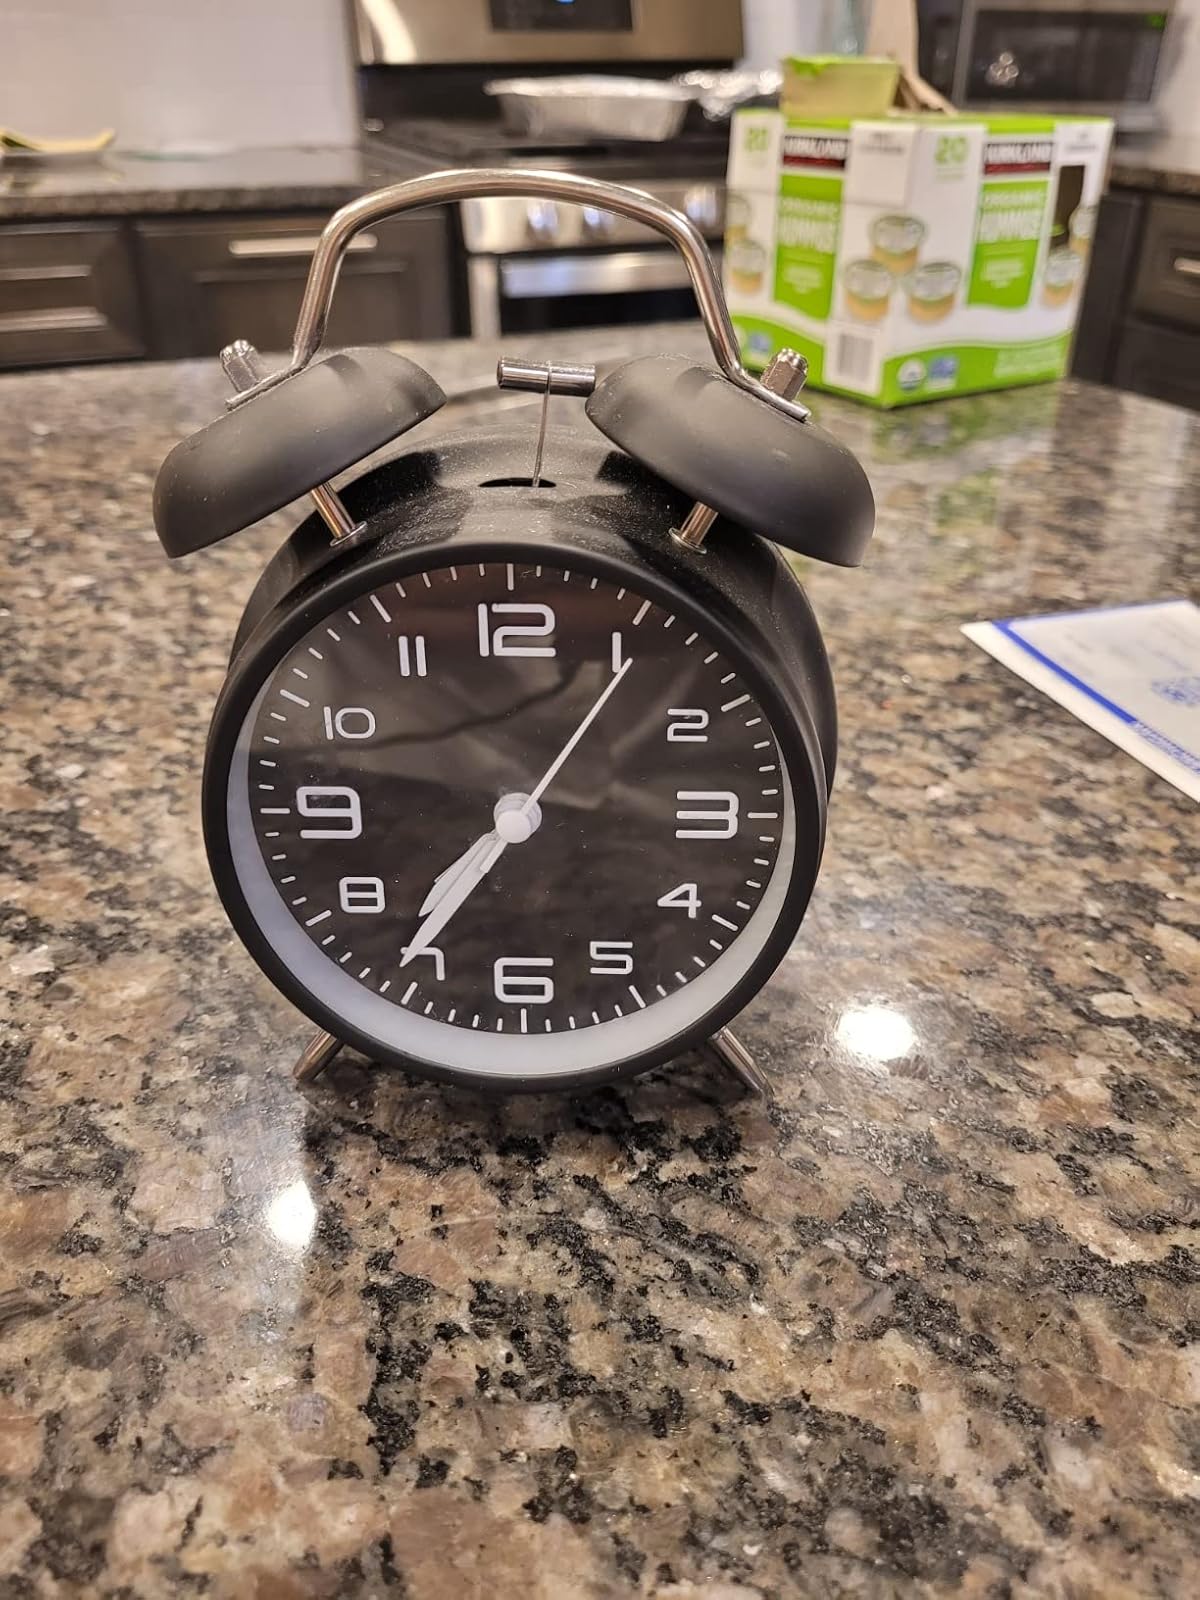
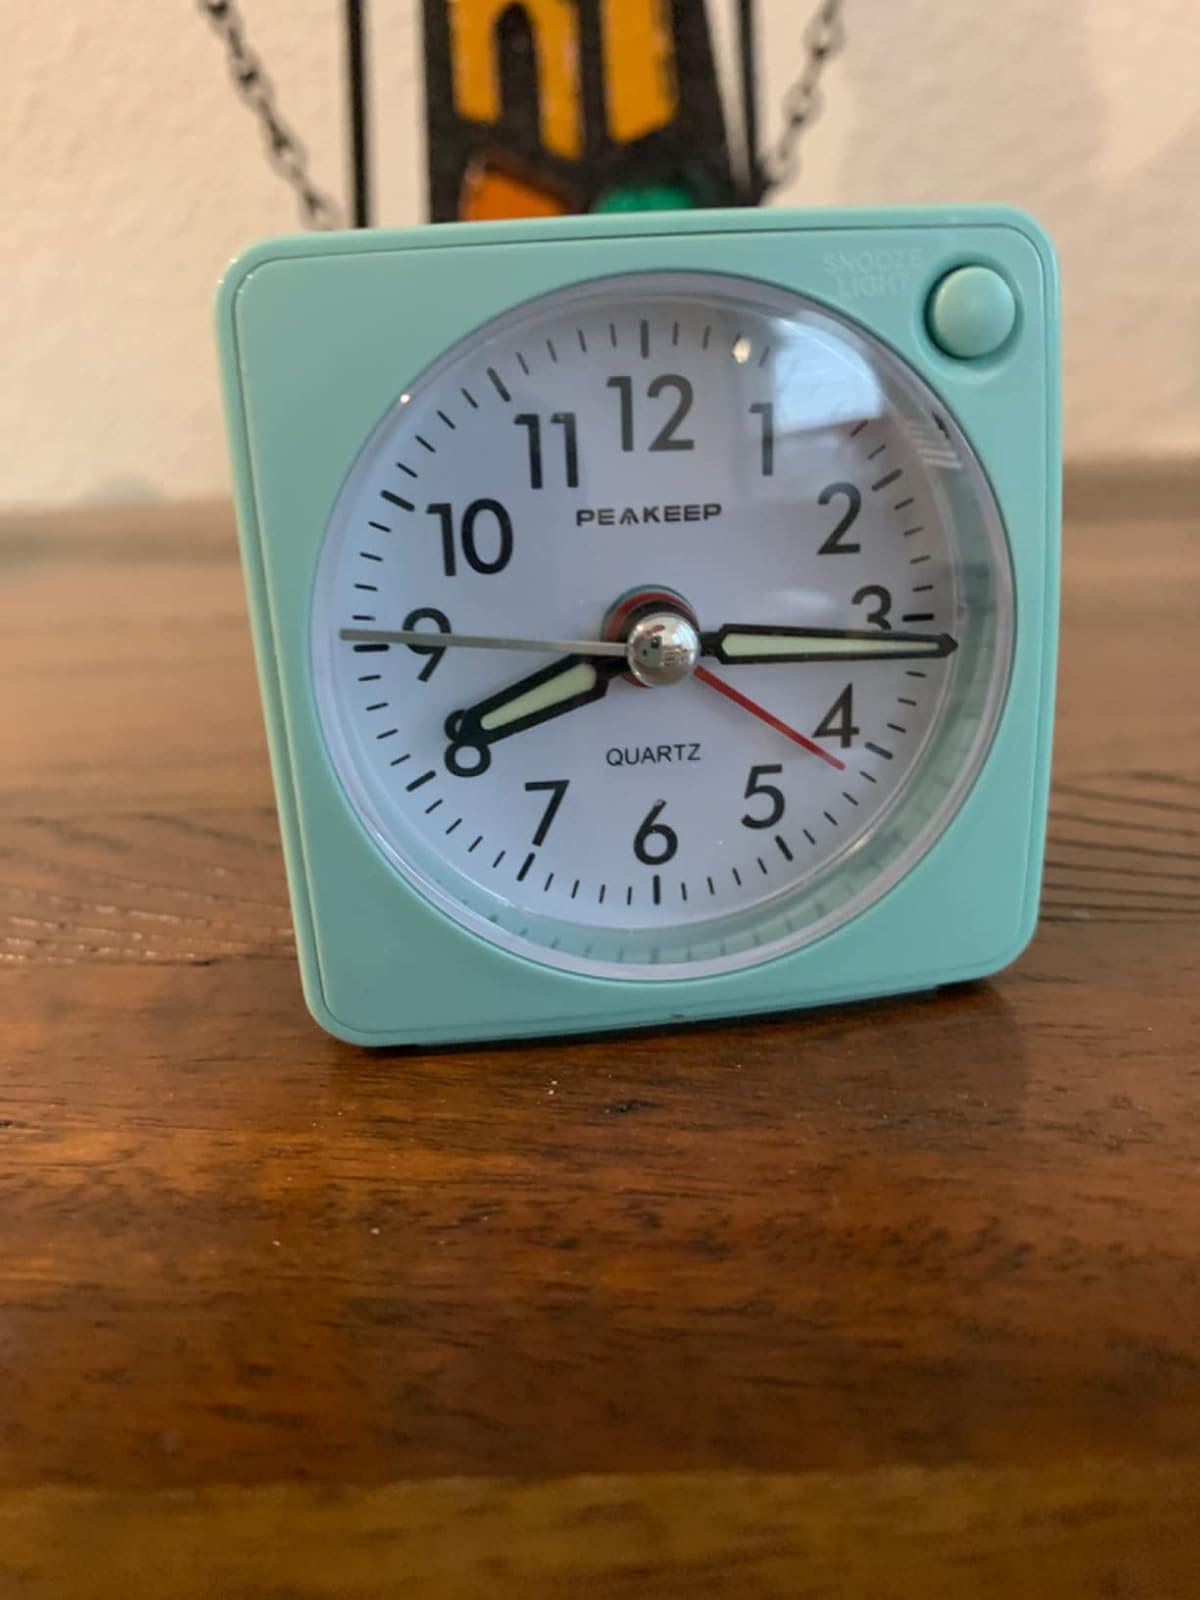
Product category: clock
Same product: no